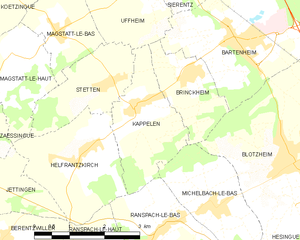
Carte des communes françaises